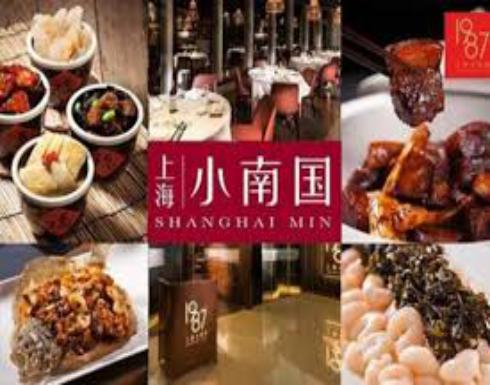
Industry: Food